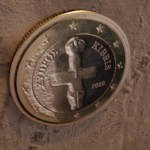
Coin value: 1euro
Country: cy
Edition: standard